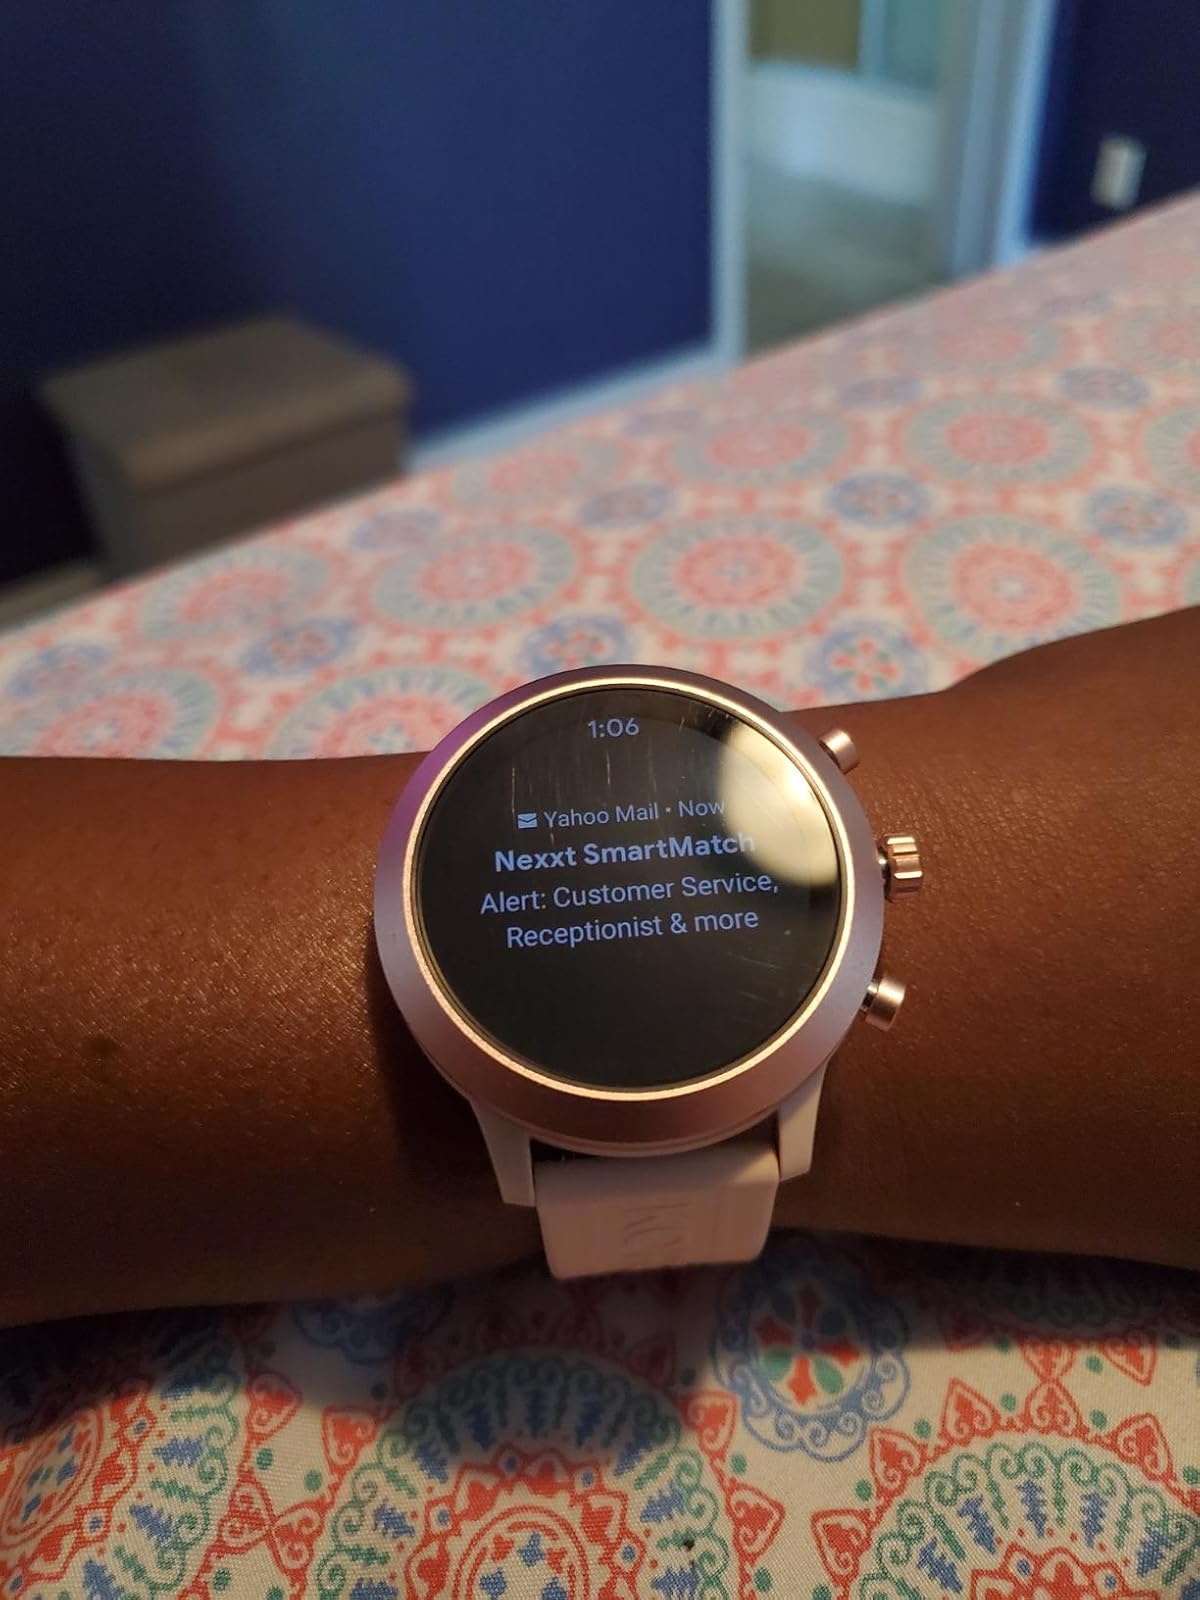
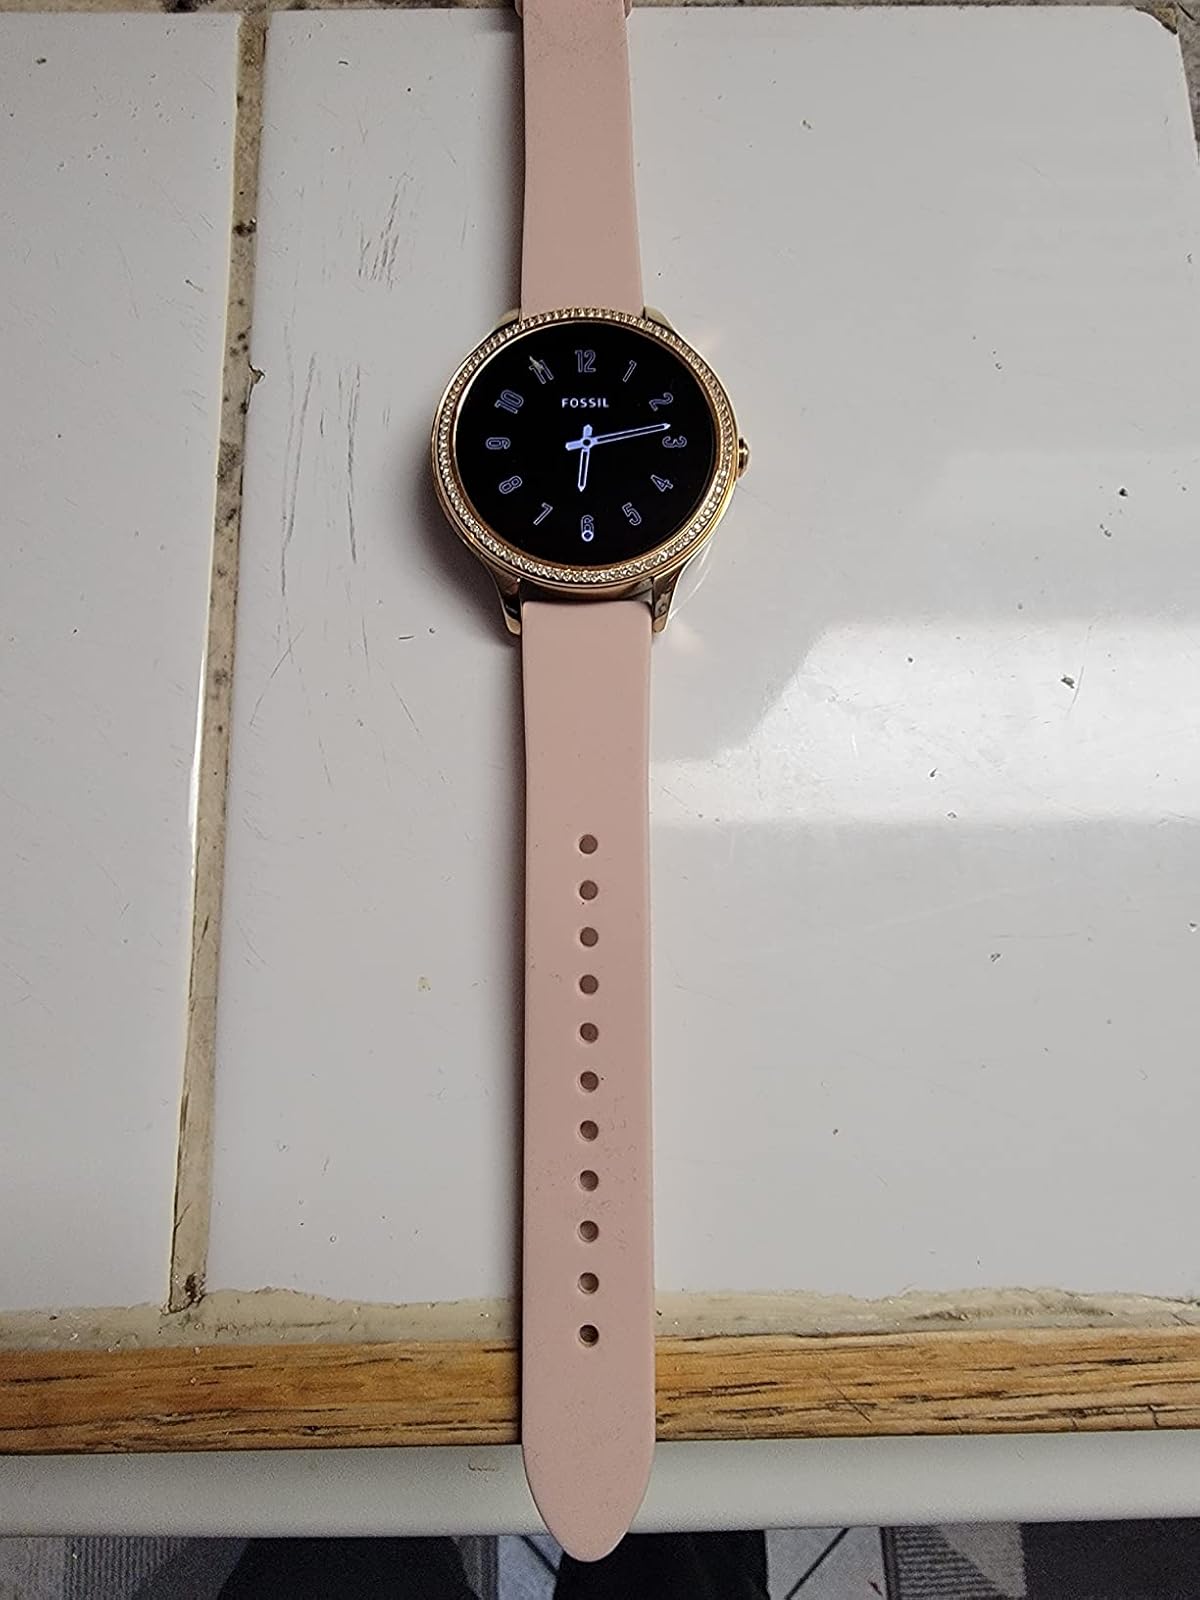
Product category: smartwatch
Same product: no